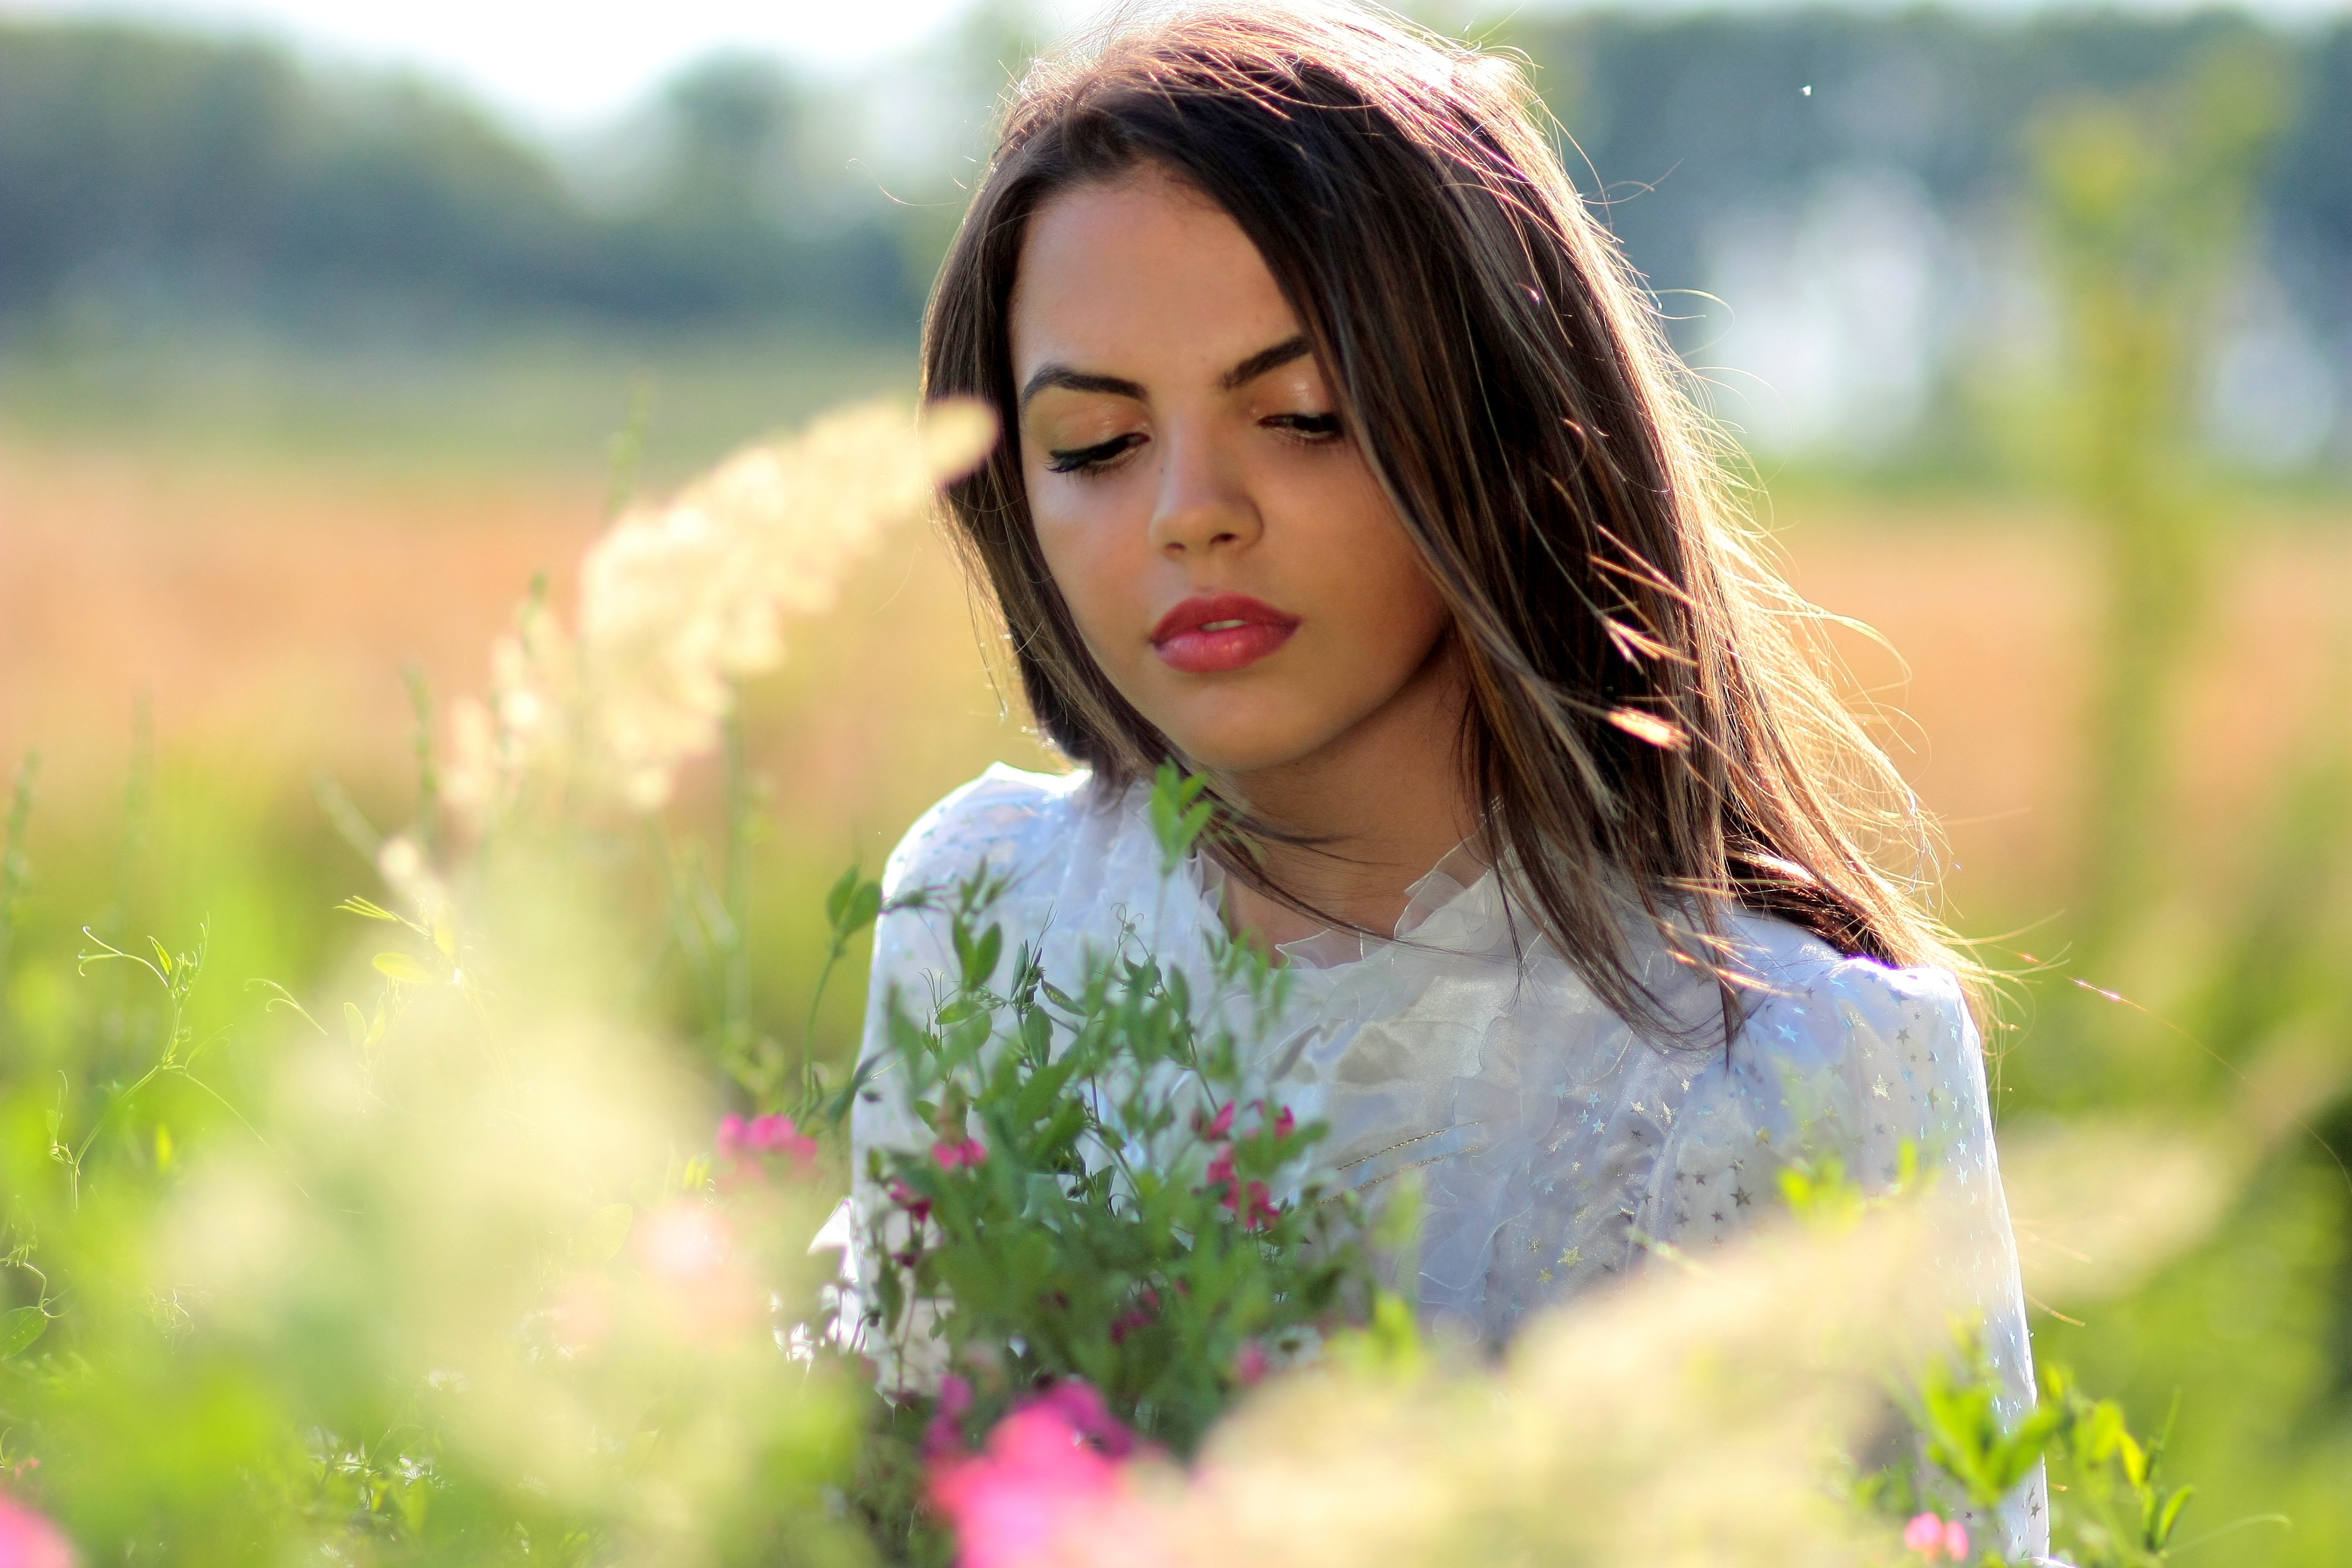
grass, person, girl, woman, photography, meadow, sunlight, flower, summer, brunette, portrait, model, romance, smile, plain, dress, eye, photograph, skin, beauty, emotion, abdomen, photo shoot, portrait photography